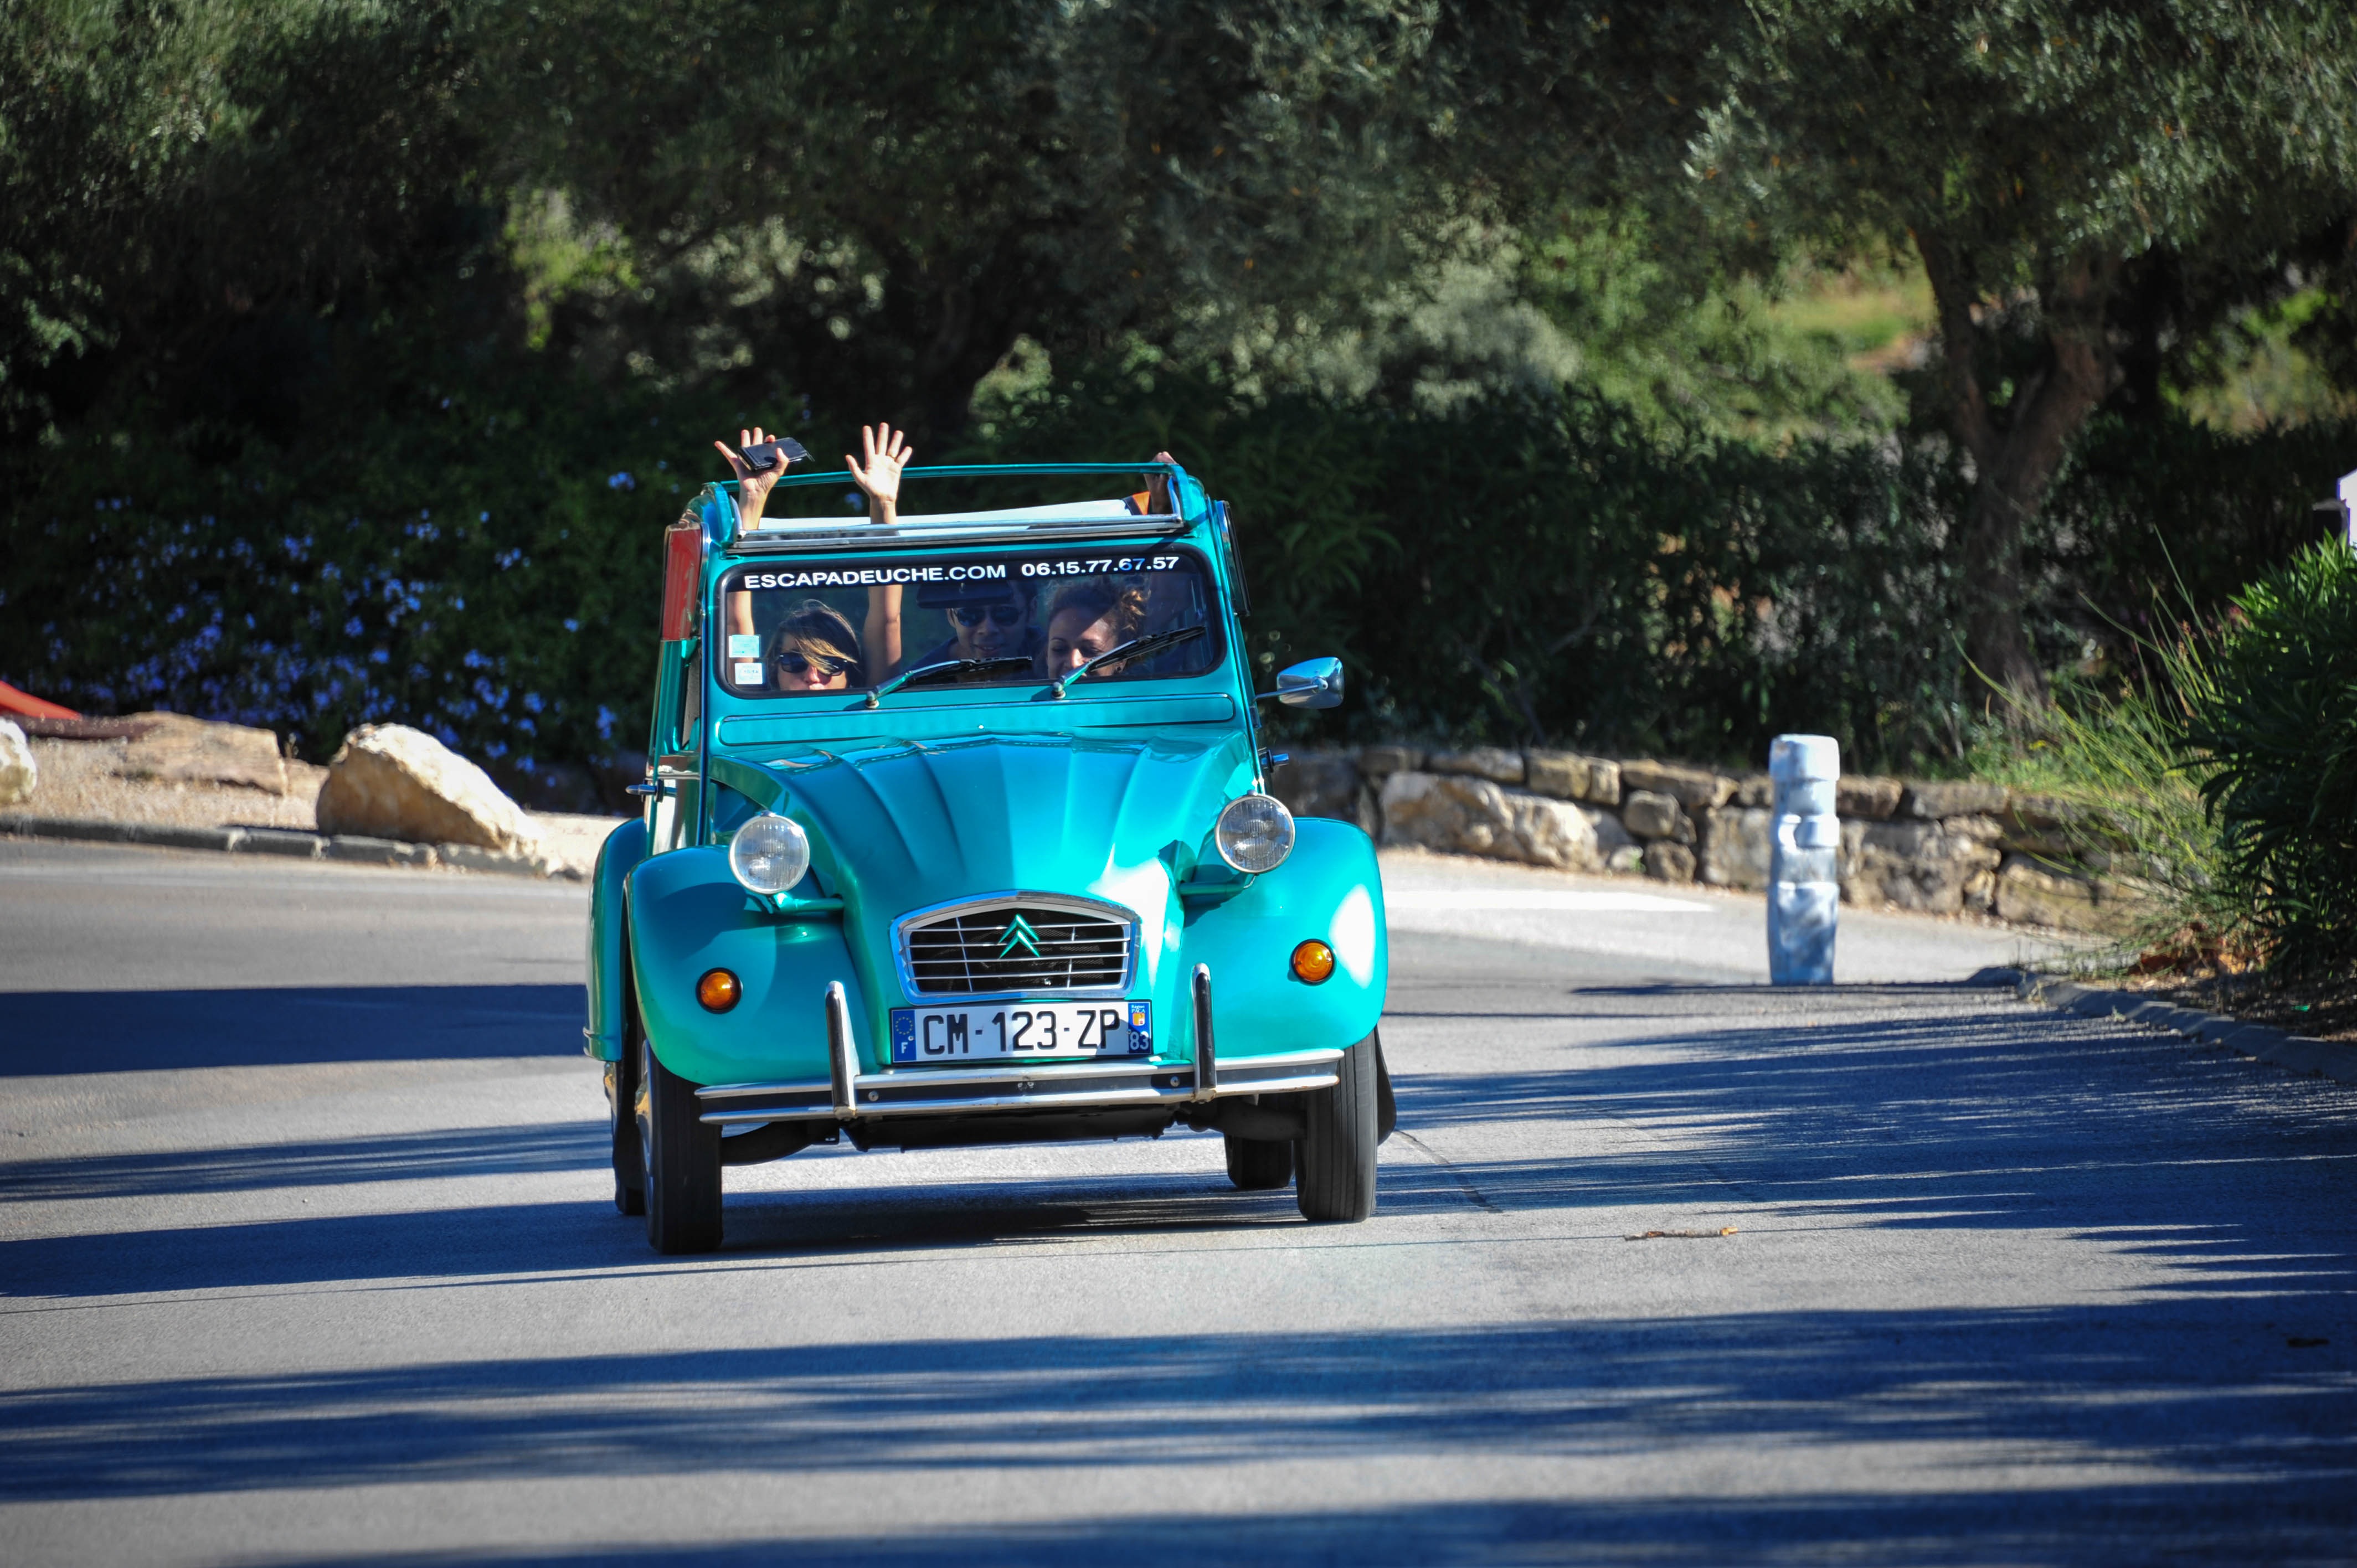
car, driving, vehicle, vintage car, paca, var, 2cv, antique car, land vehicle, automobile make, subcompact car